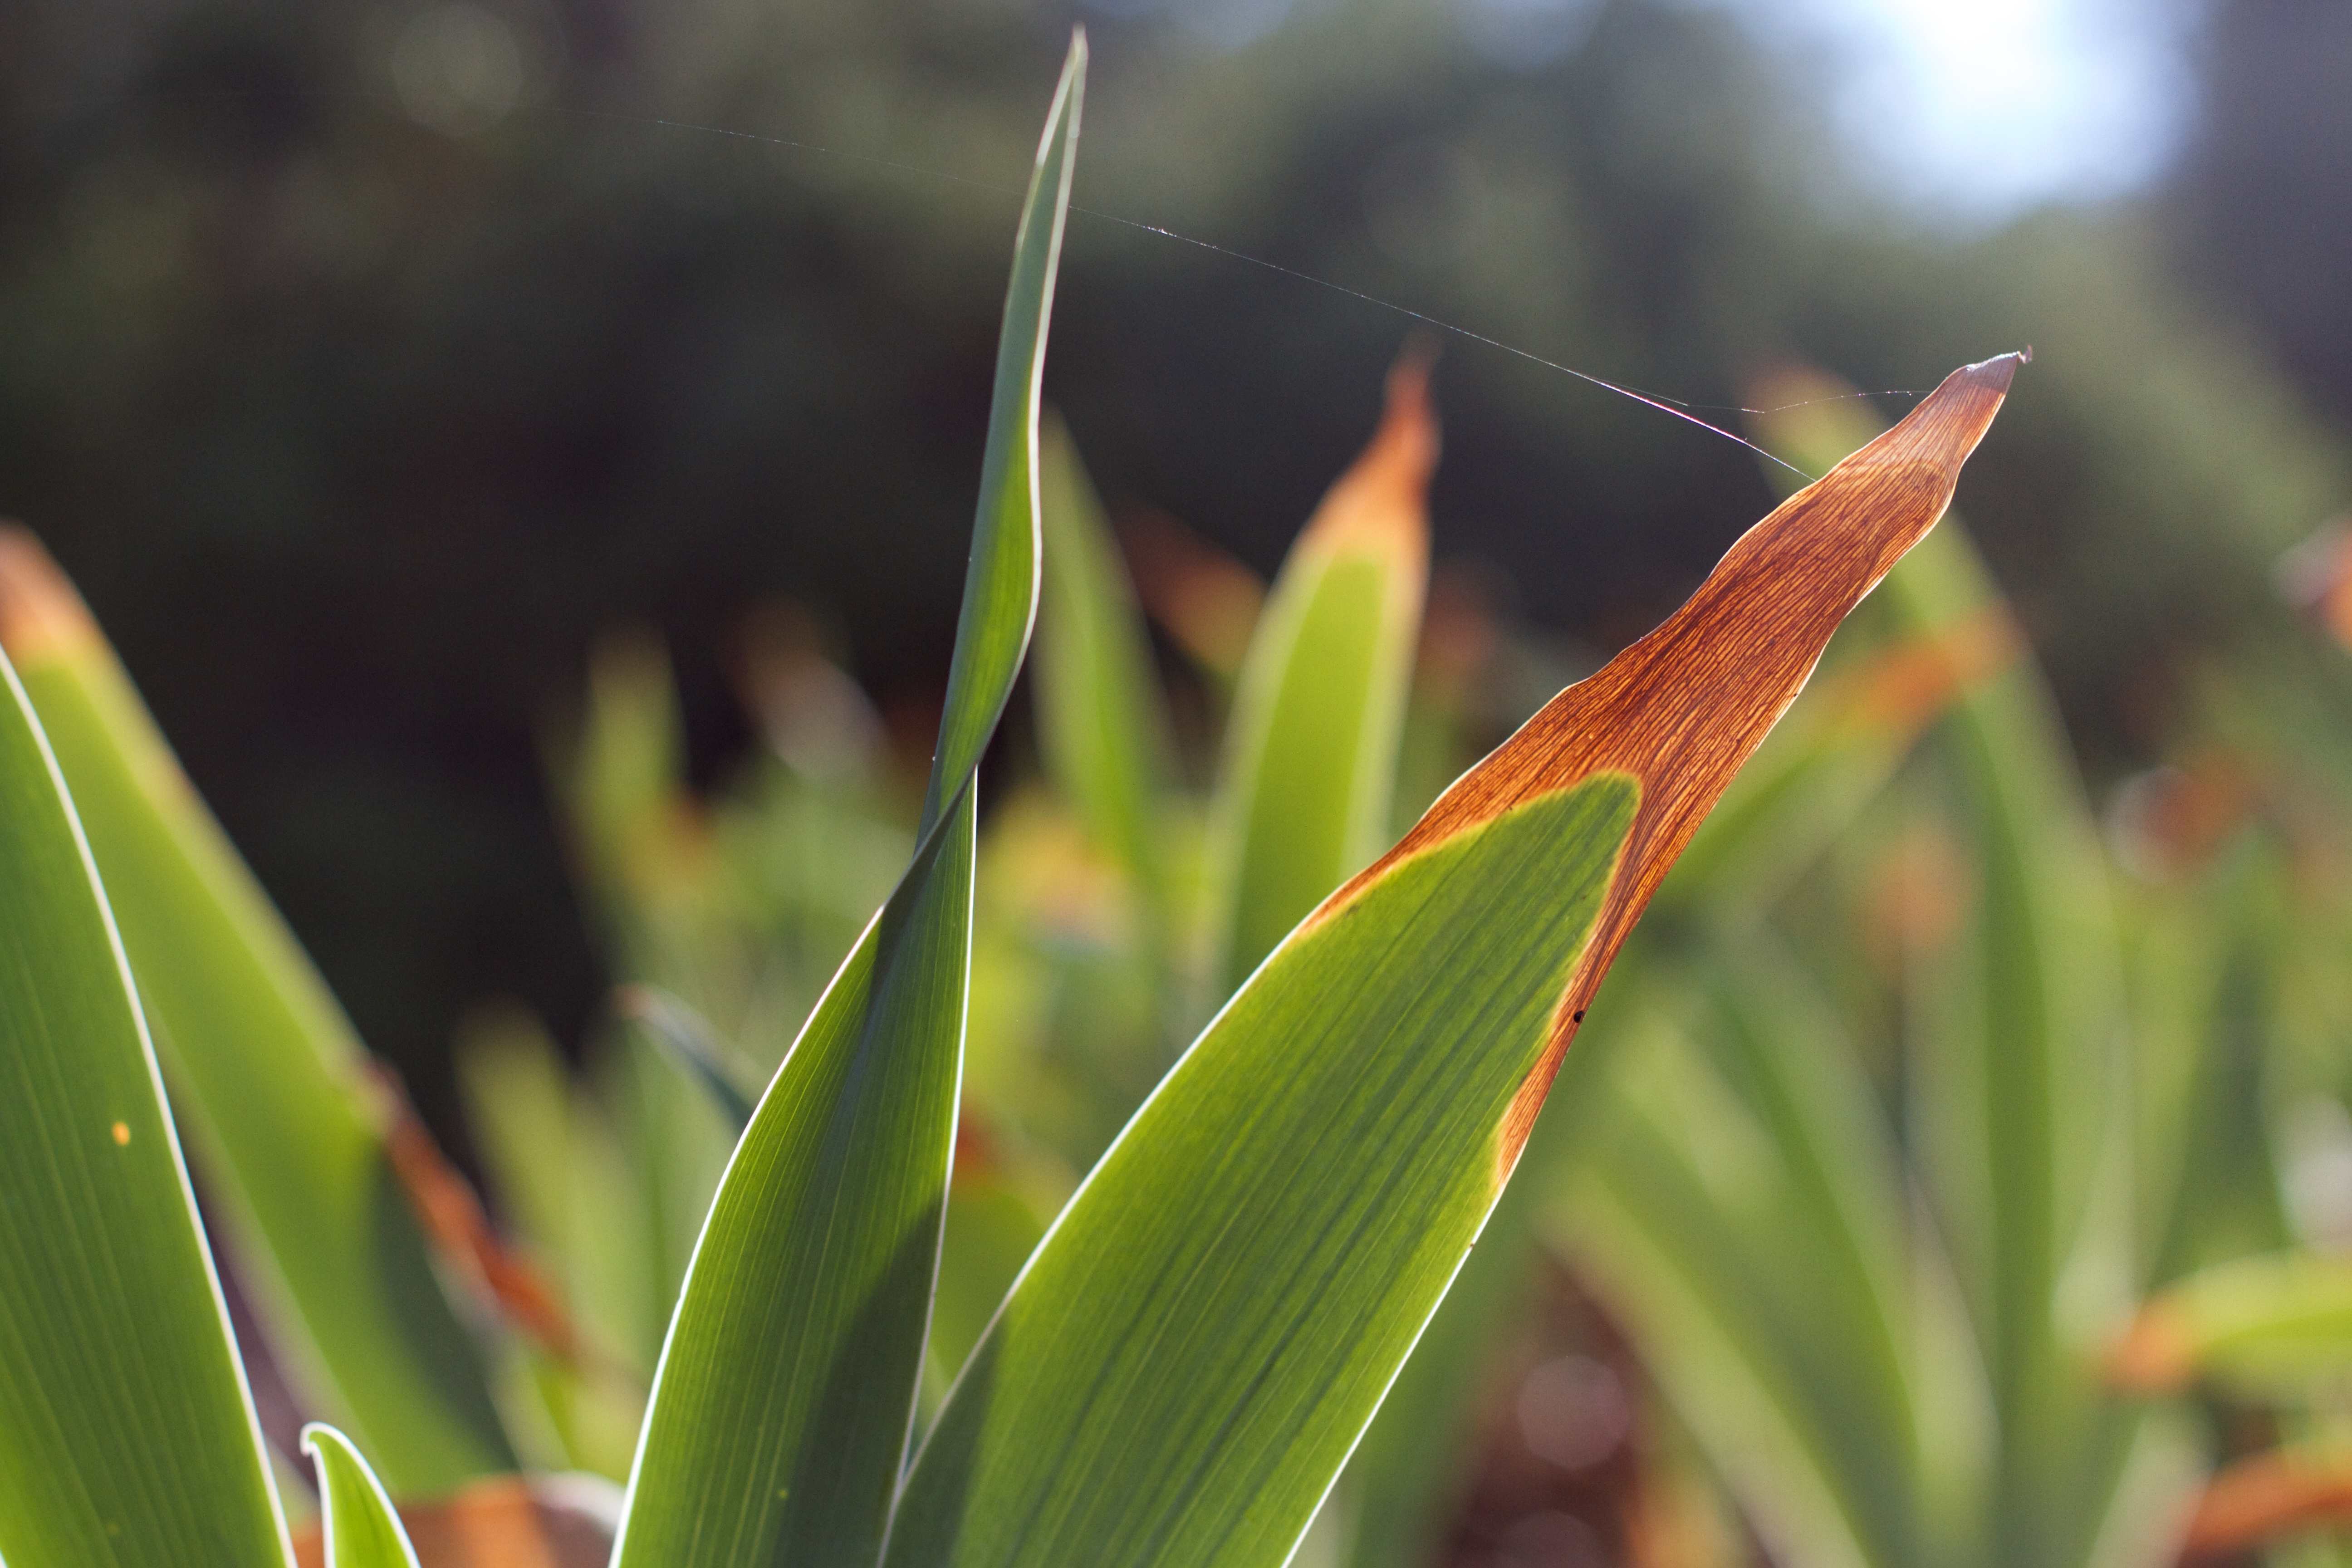
nature, grass, plant, photography, sunlight, leaf, flower, green, botany, flora, close up, macro photography, flowering plant, grass family, plant stem, land plant